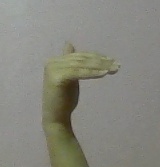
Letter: khaa